Kalepolepo Fishpond

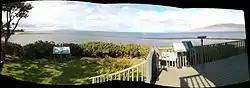
Panorama view of the Kalepolepo Fishpond seen from the Hawaiian Islands Humpback Whale National Marine Sanctuary facility.

Kalepolepo Fishpond, known by its older name Koiei.e. Loko Ia, is an ancient Hawaiian fishpond estimated to have been built between 1400 and 1500 AD.